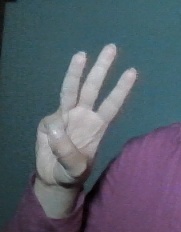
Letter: thaa